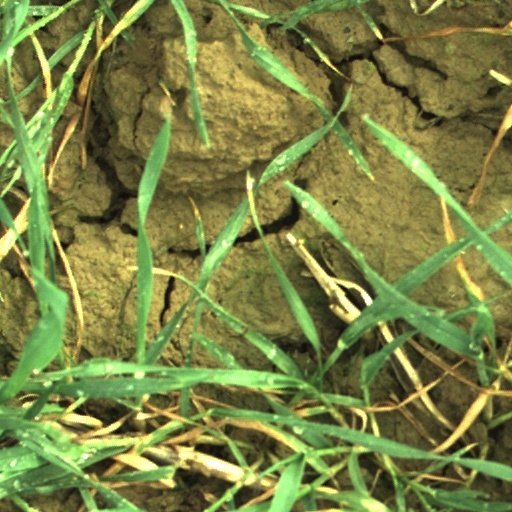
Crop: wheat